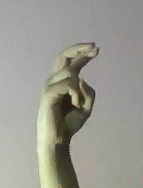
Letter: zay